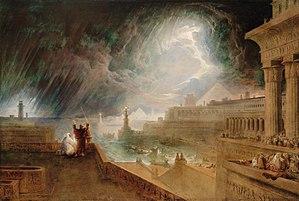
Les dix plaies d'Égypte sont les dix châtiments que, selon le Livre de l'Exode, Dieu inflige à l'Égypte en exigeant que Pharaon laisse partir le peuple d'Israël qu'il maintenait en esclavage.
Israël en Égypte, HWV 54, est un oratorio en trois parties composé par Georg Friedrich Haendel. Le texte est intégralement tiré des Saintes Écritures ; l'oratorio comprend une proportion inusitée de parties chorales. Il y a très peu d'arias et de récitatifs. Quant à la musique, elle provient de très nombreux emprunts, soit à d'autres compositions de Haendel, soit à des œuvres d'autres musiciens notamment Alessandro Stradella, Johann Kaspar Kerll, Francesco Antonio Urio, Dionigi Erba.